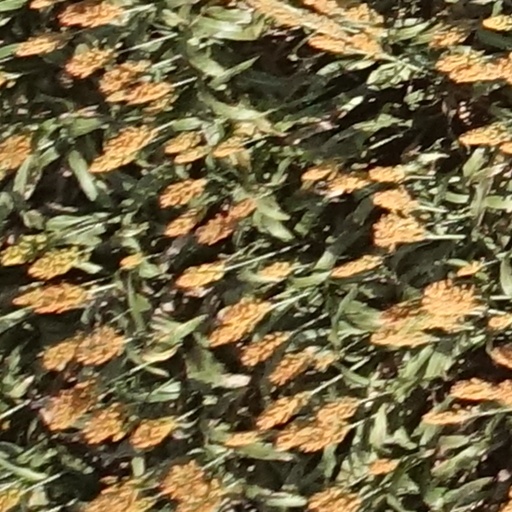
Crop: sorghum